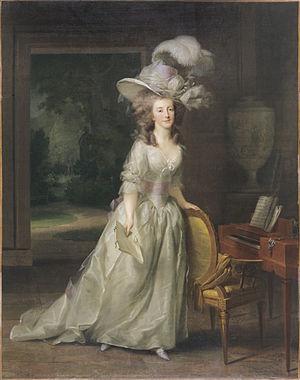
Frédérique Louise Wilhelmine, Princesse d’Orange-Nassau